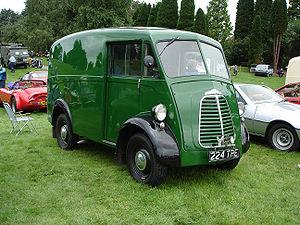
"La camionnette Morris Commercial type J est un van d'une demi-tonne lancé par Morris Commercial en 1949 et produite jusqu'en 1961. Après la formation de la British Motor Corporation en 1952 par la fusion de Morris société mère, la Nuffield Organisation, et Austin, l'appellation ""Commercial"" a été abandonné et le van a été commercialisé comme la Morris J-type.